Terry Hie Hie, New South Wales

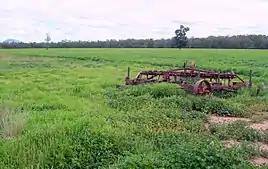
Agricultural land at Terry Hie Hie

Terry Hie Hie is a very small farming town in the north of New South Wales, Australia within the Moree Plains Shire Council. Terry Hie Hie is south of the Gwydir Highway, east of the Newell Highway and 47 km south-east of Moree, the nearest large town.